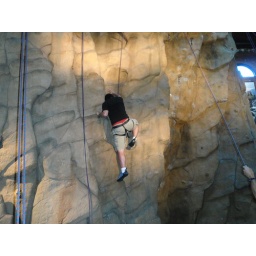
Micheal on rock wall in Denver REI